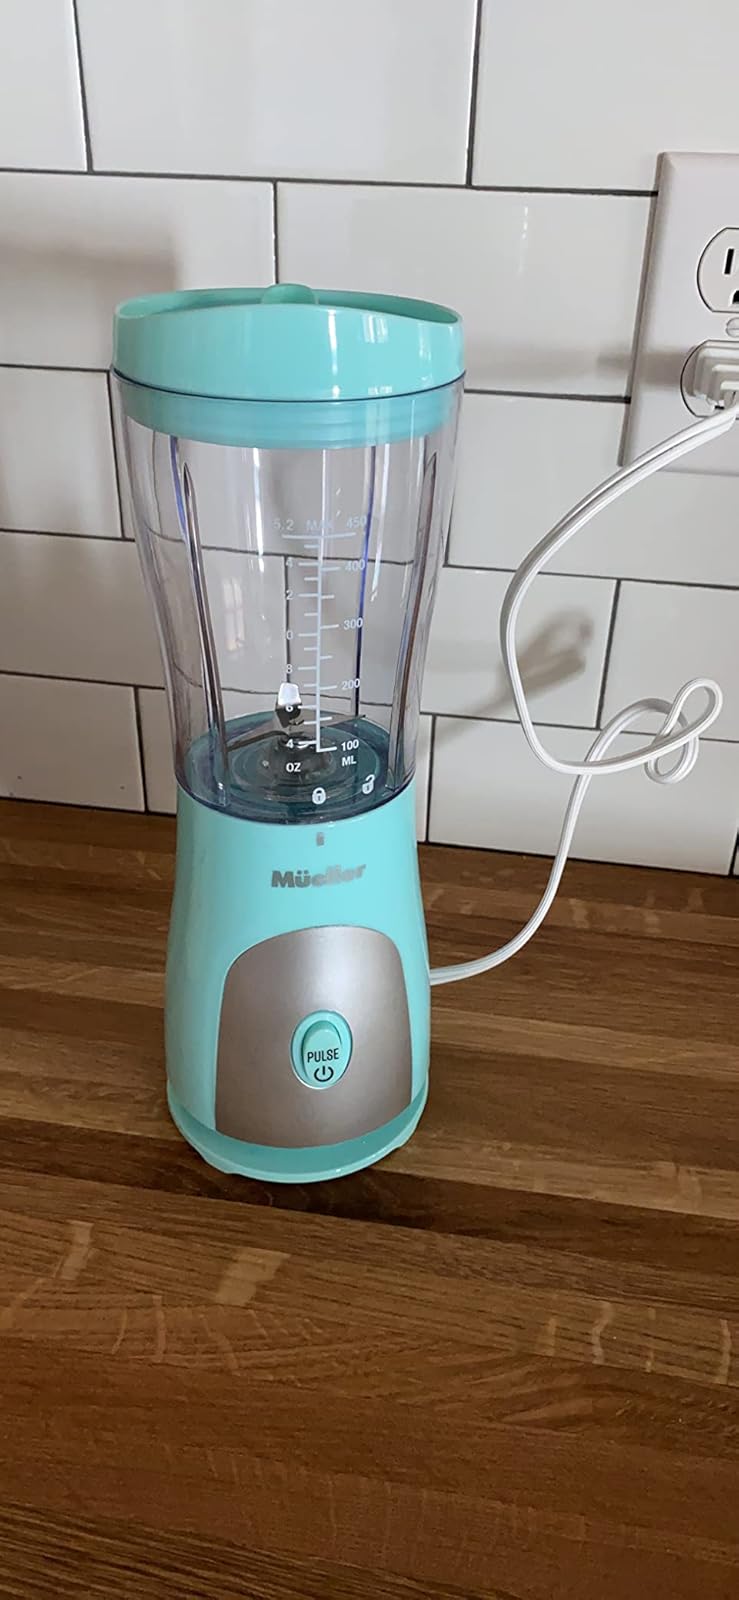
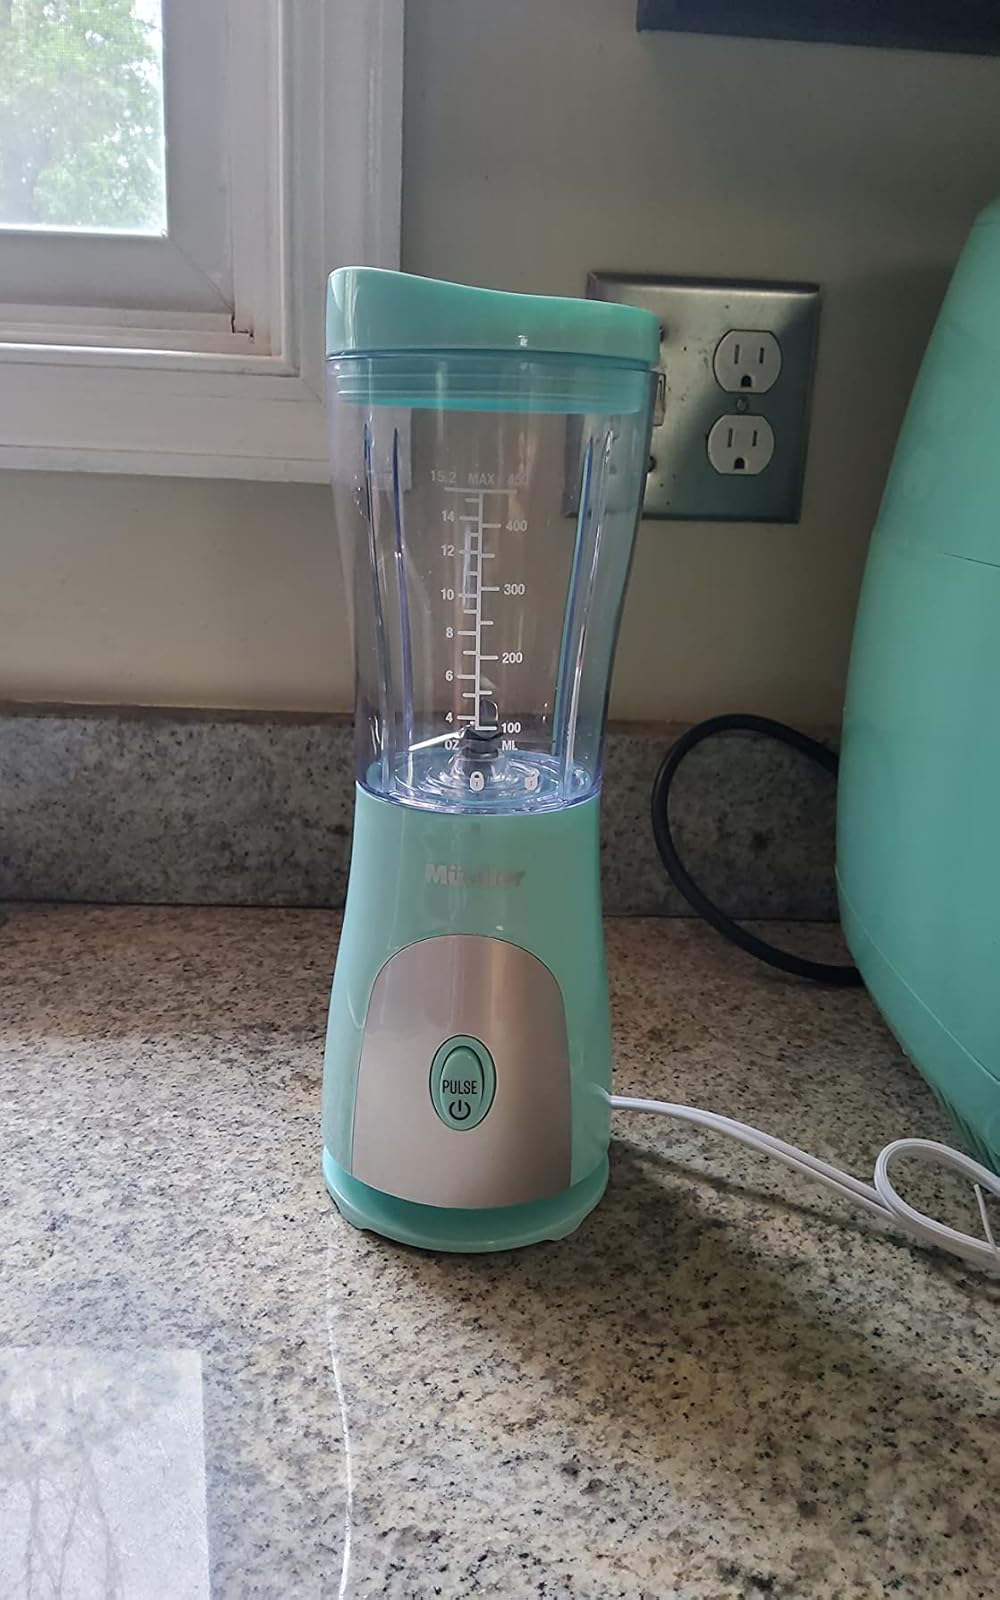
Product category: items_blender
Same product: yes